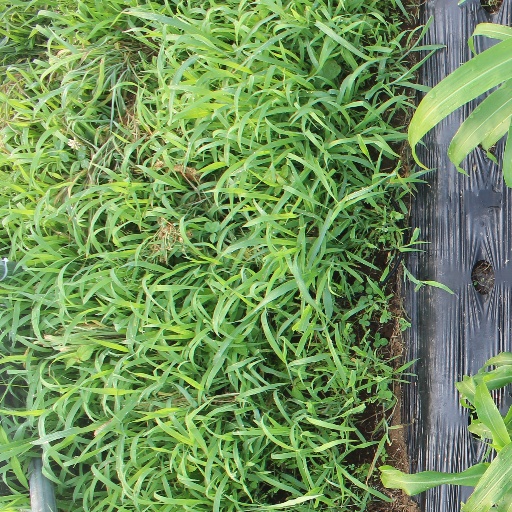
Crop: sorghum